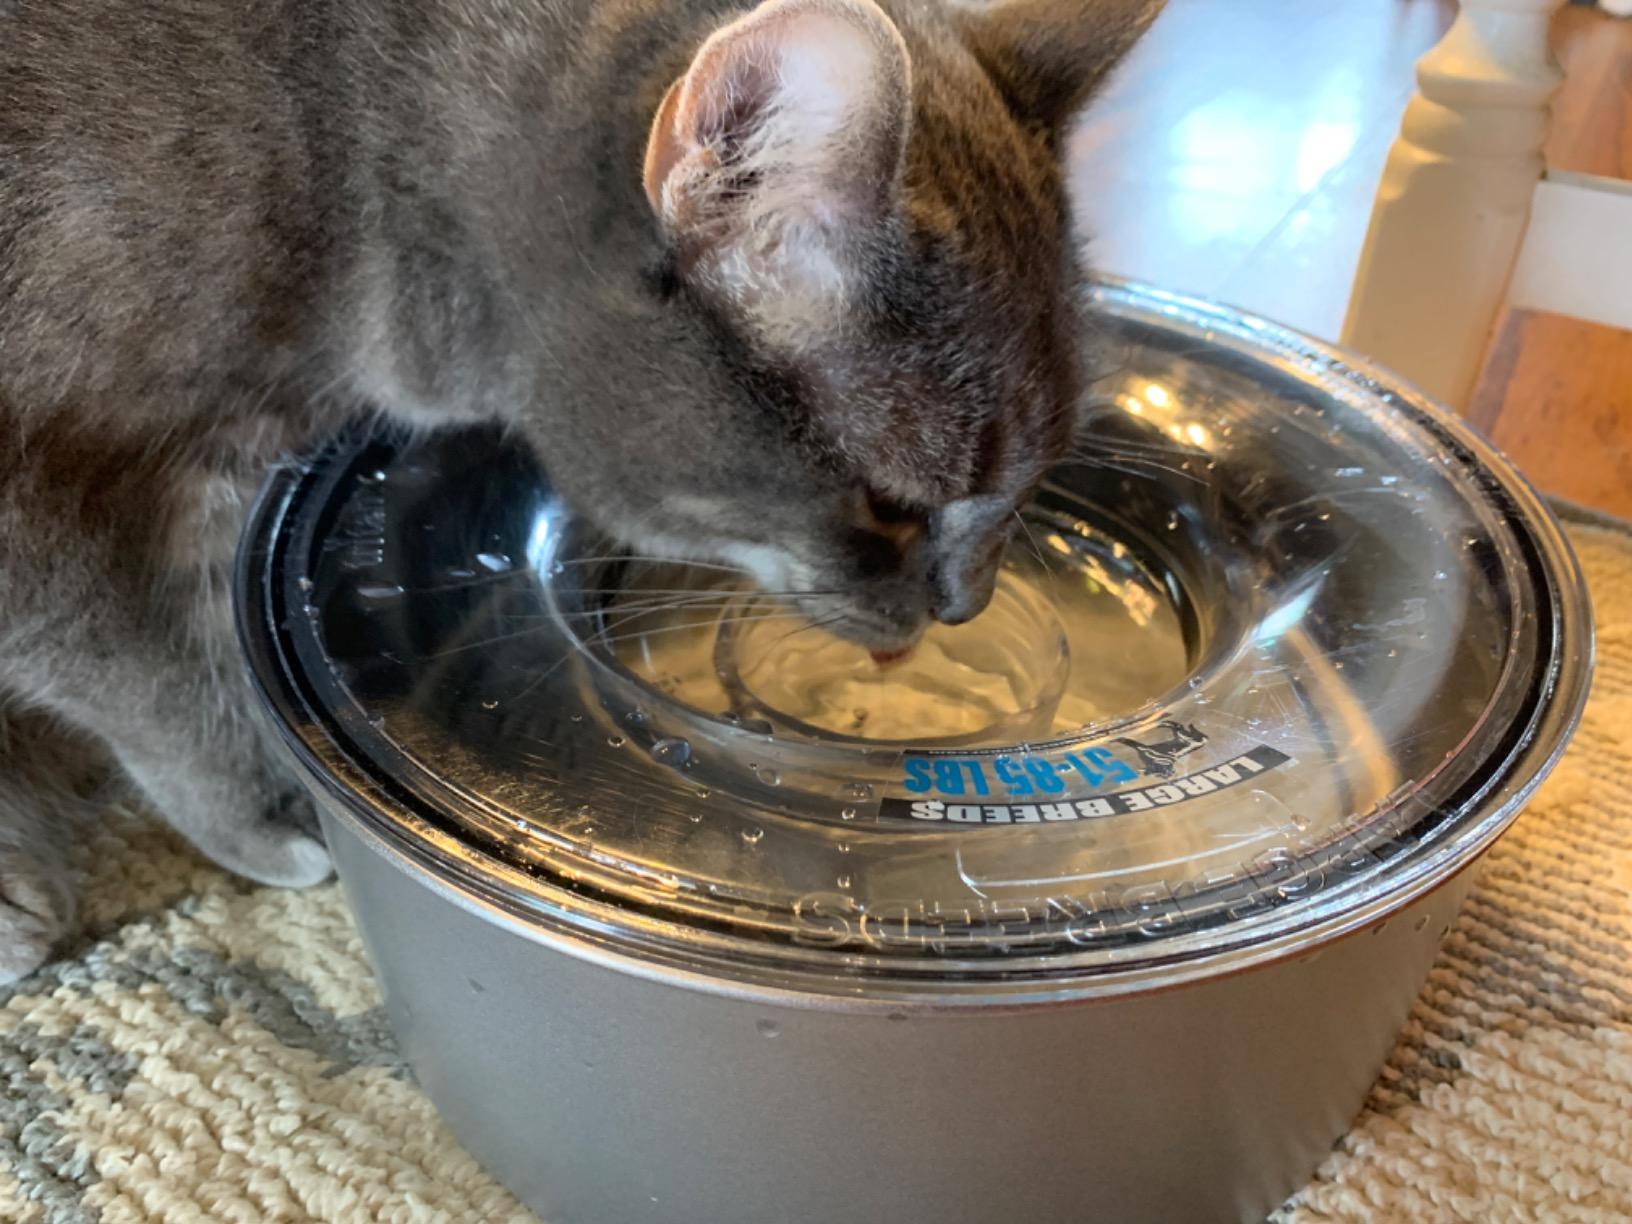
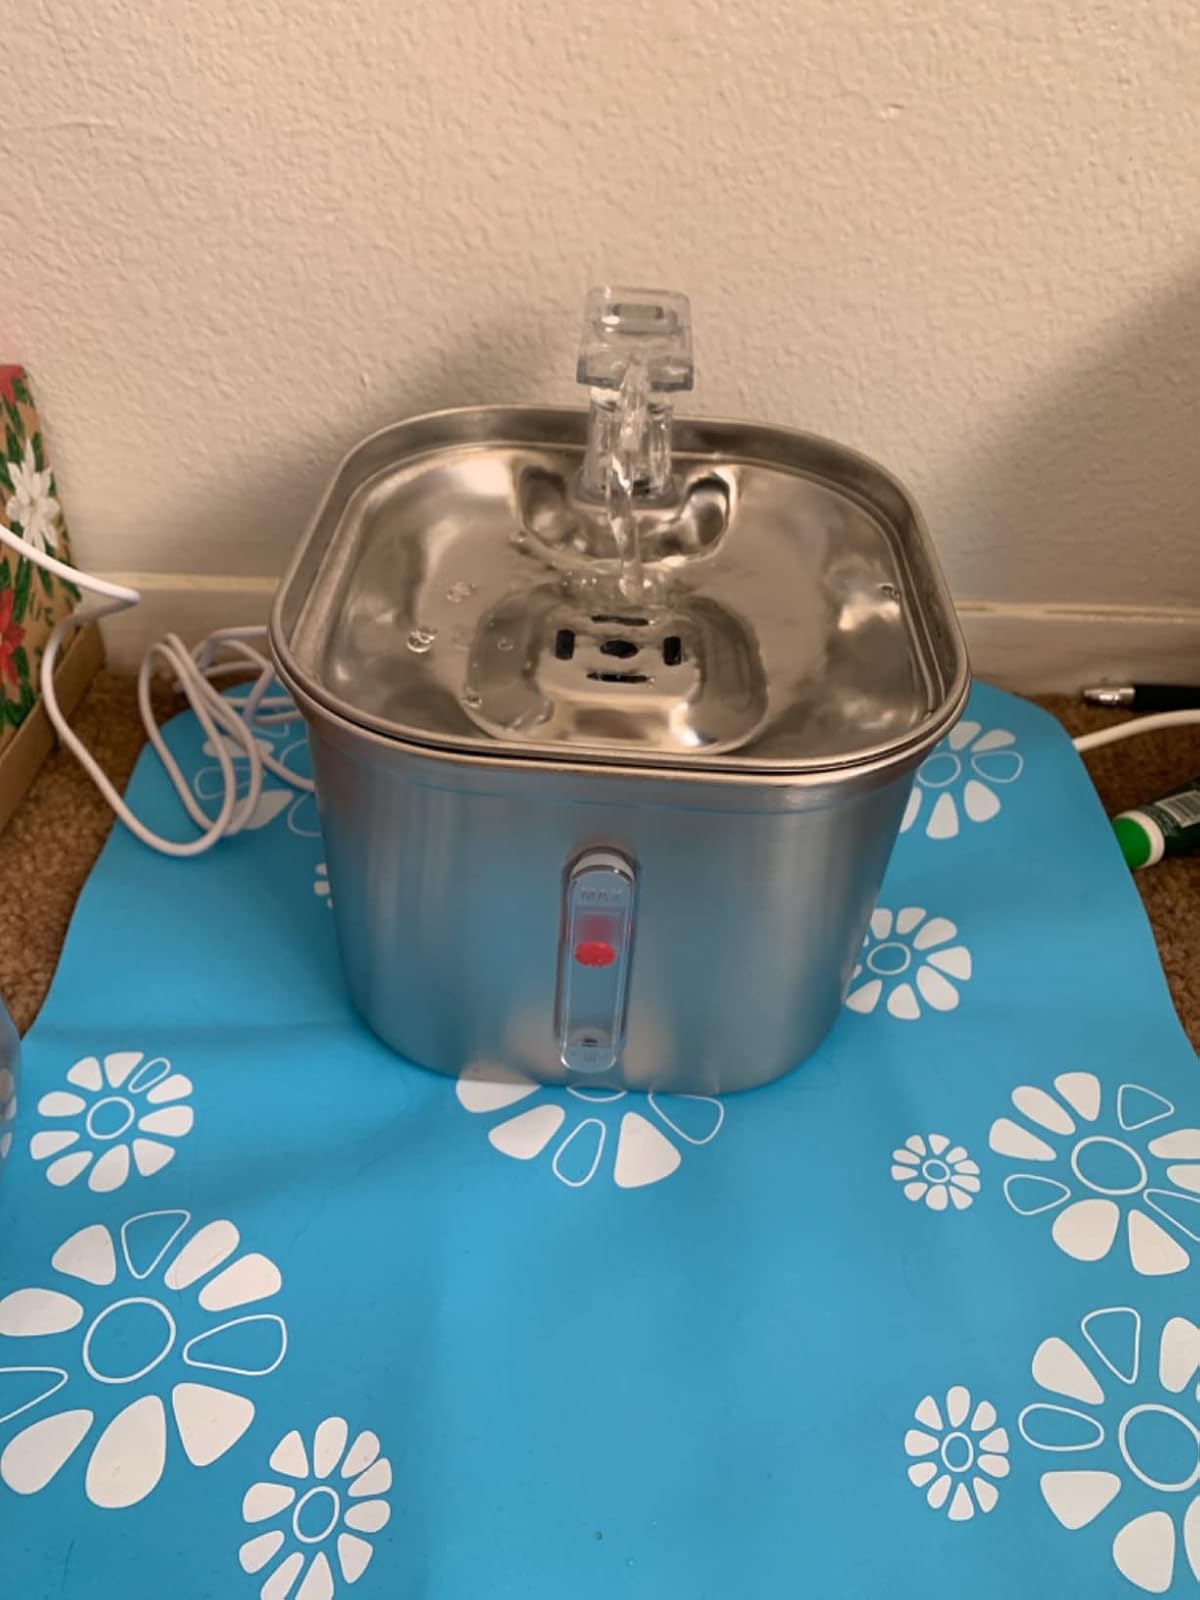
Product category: items_bowl
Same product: no